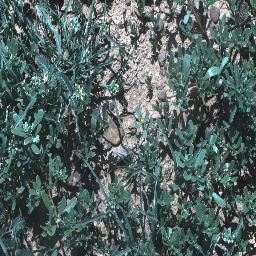
Label: negative